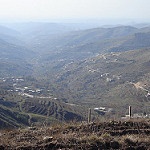
Label: mountain